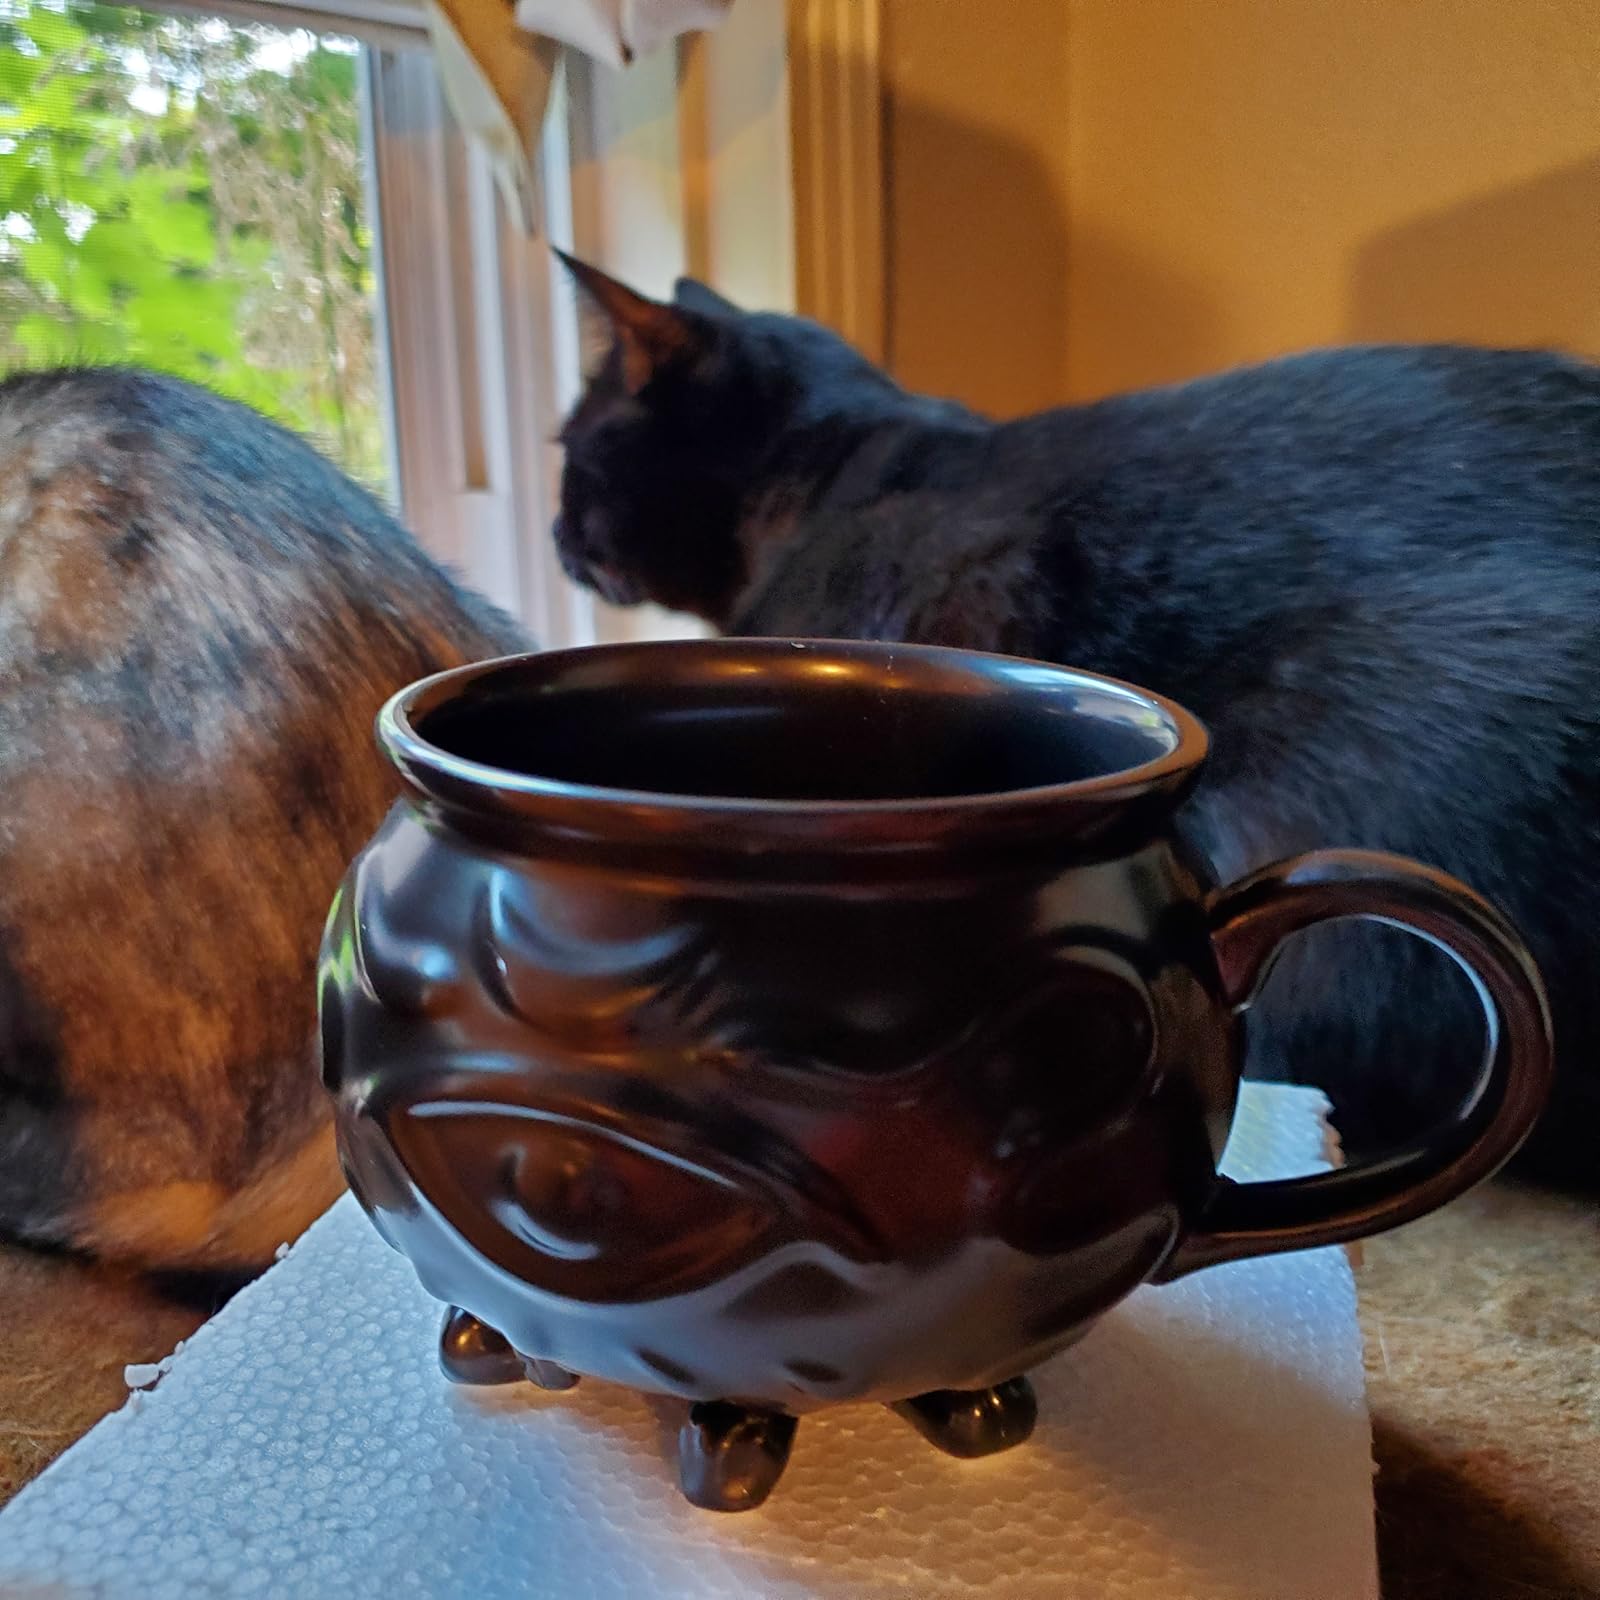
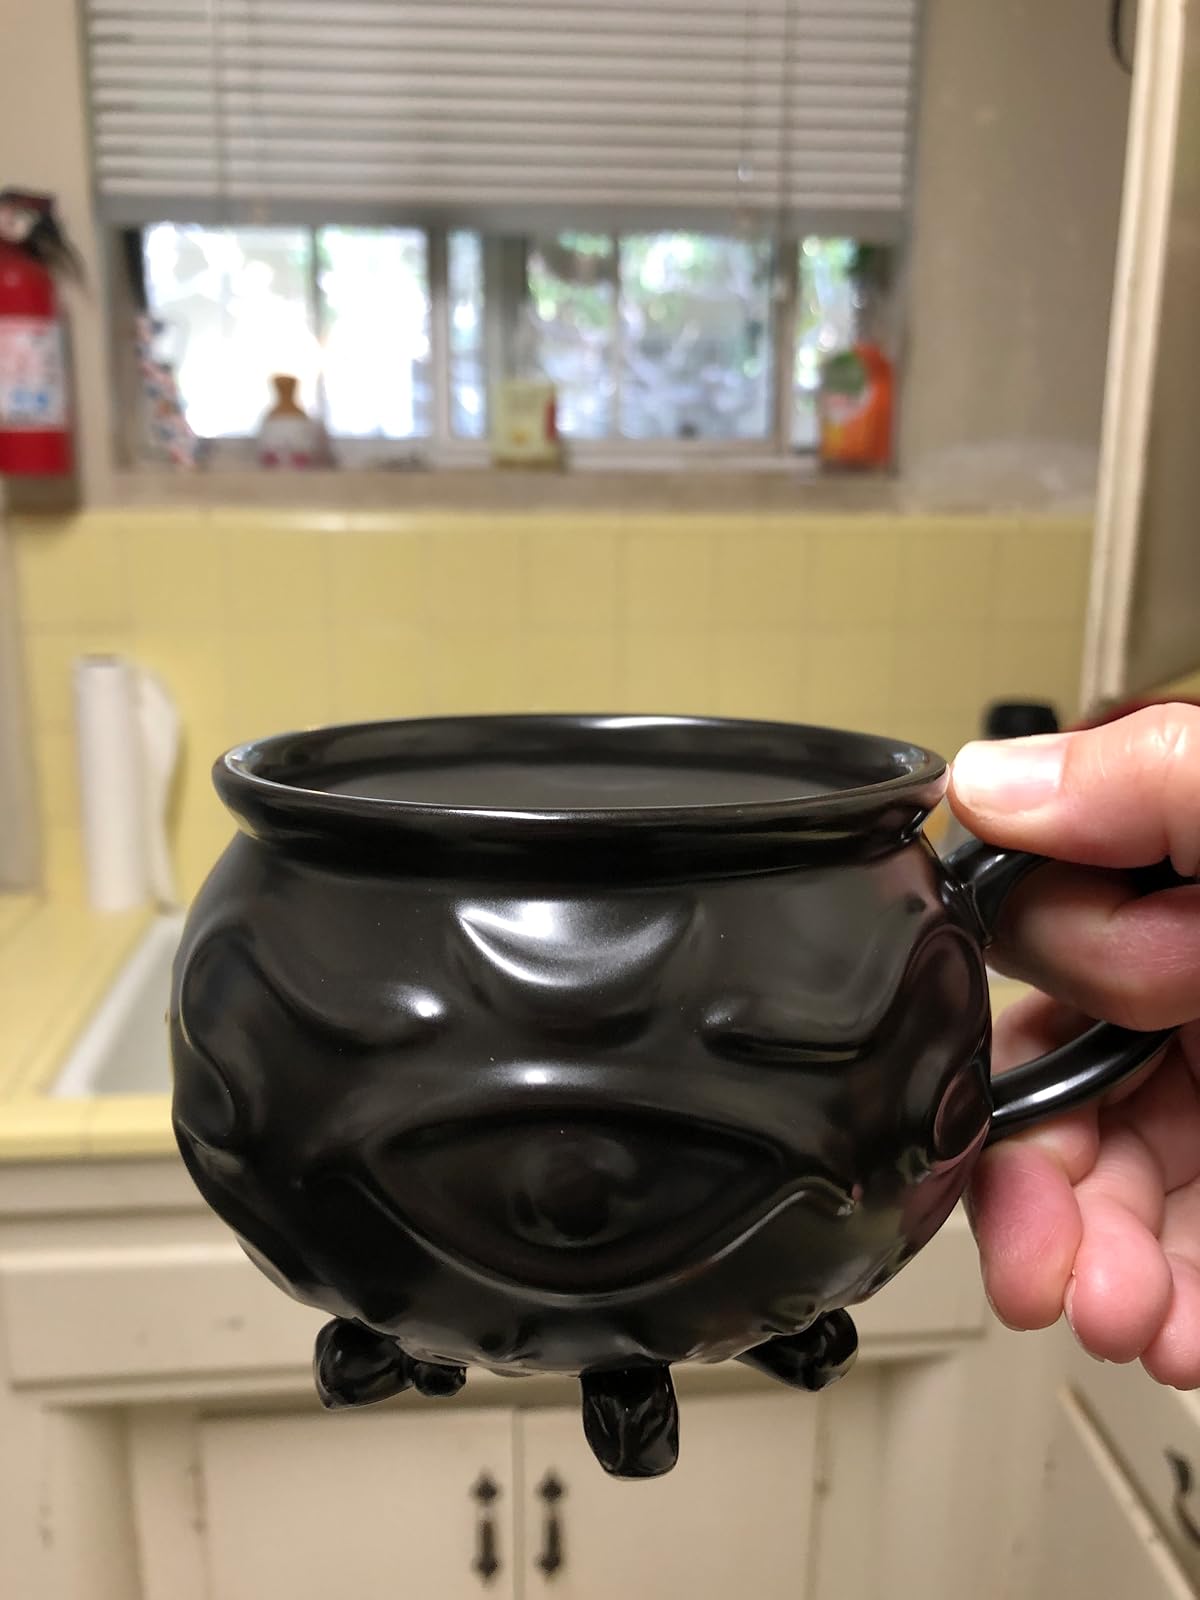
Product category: items_mug
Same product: yes